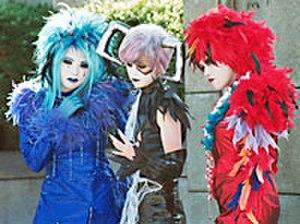
La mode punk est l'allure vestimentaire et l'apparence physique que se donnent au milieu des années 1970 certains groupes de musique anglais, en particulier les Sex Pistols.